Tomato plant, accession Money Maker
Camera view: vertical (180 deg); turntable rotation: 120 degrees
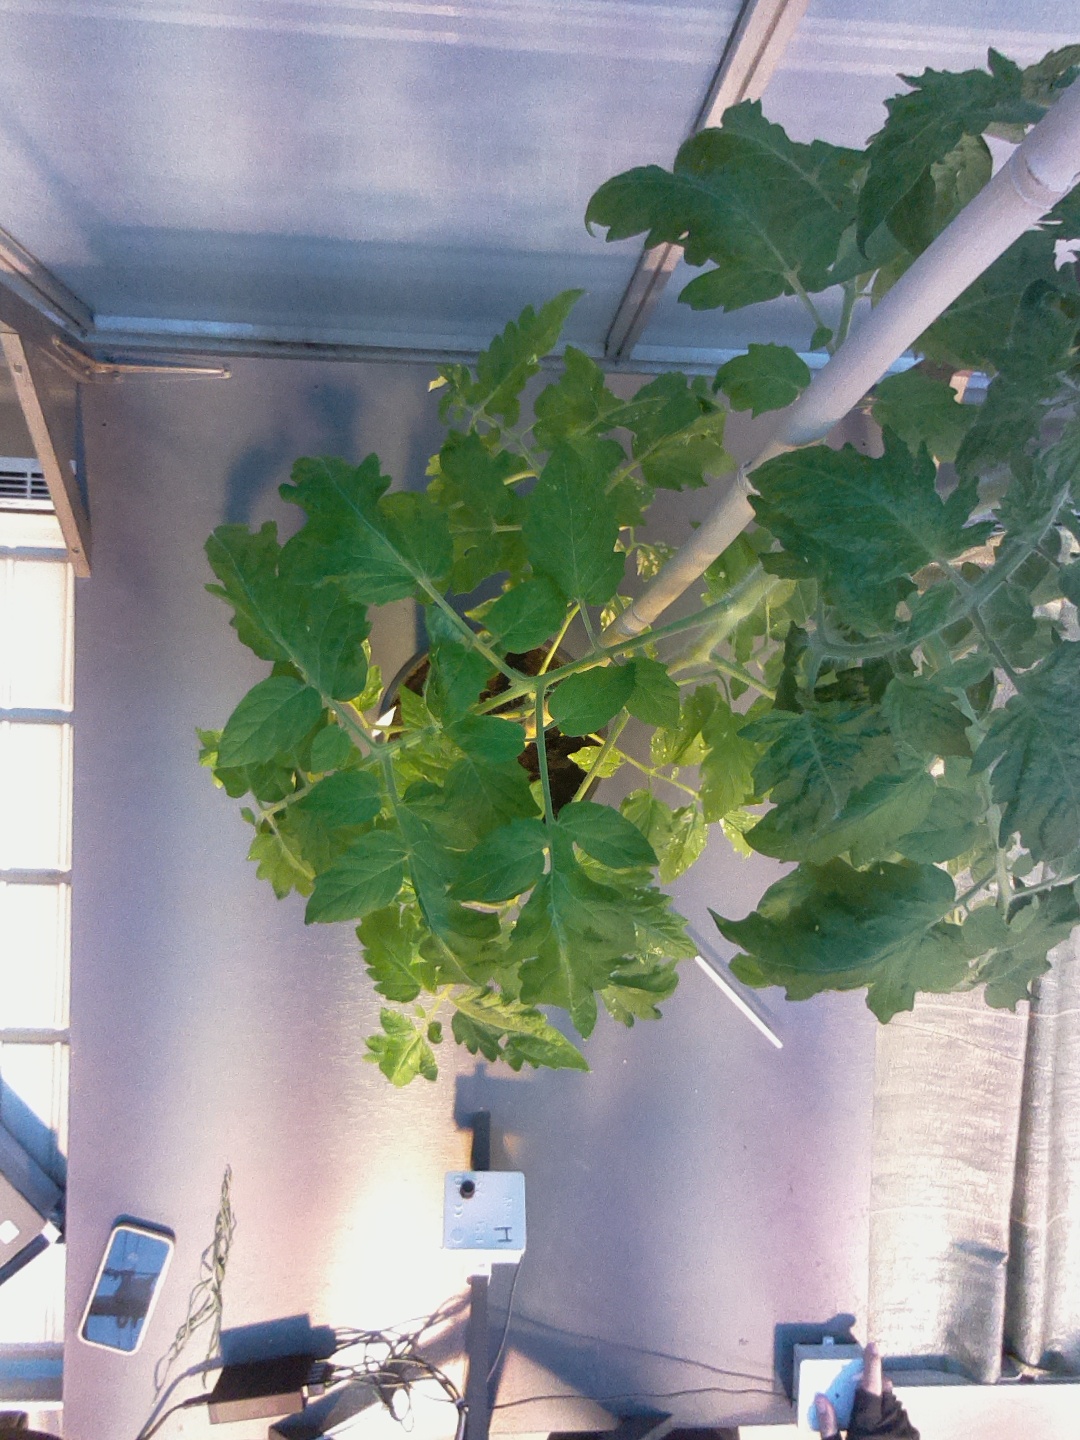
BBCH growth stage 21: 10%-20% Side shoots formed